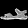
Label: Sandal